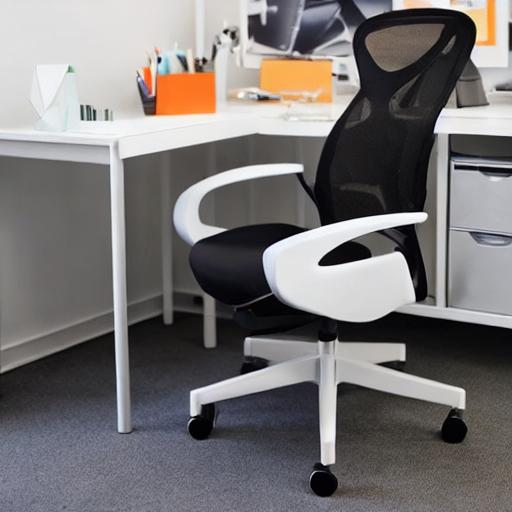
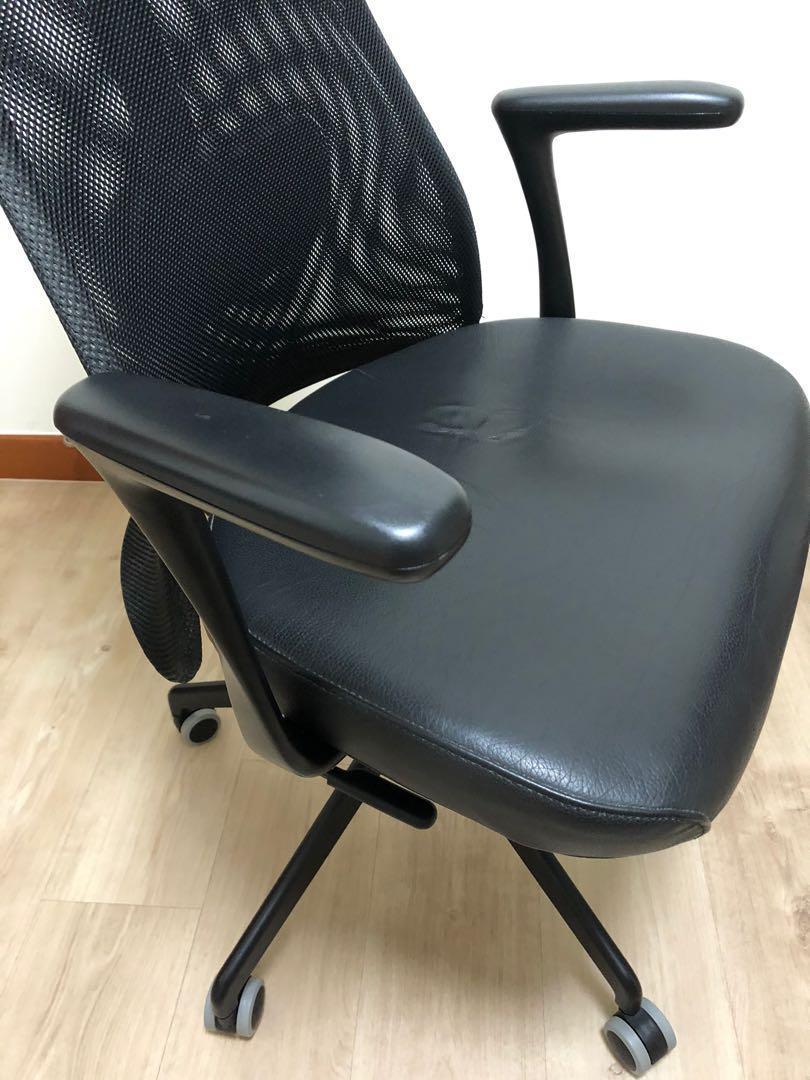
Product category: items_chair
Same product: no